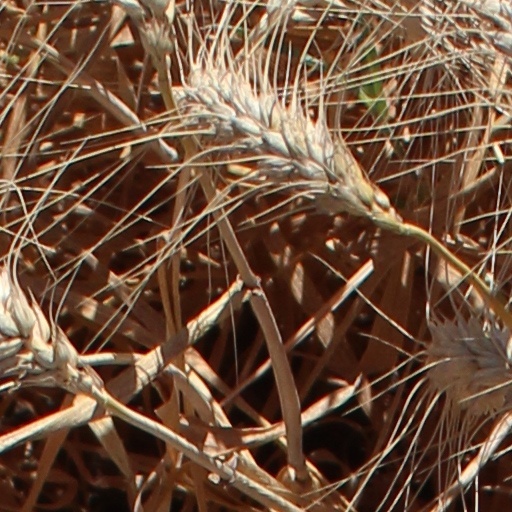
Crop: wheat